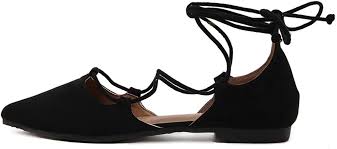
Label: Ballet Flat